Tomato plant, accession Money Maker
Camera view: bottom (45 deg); turntable rotation: 120 degrees
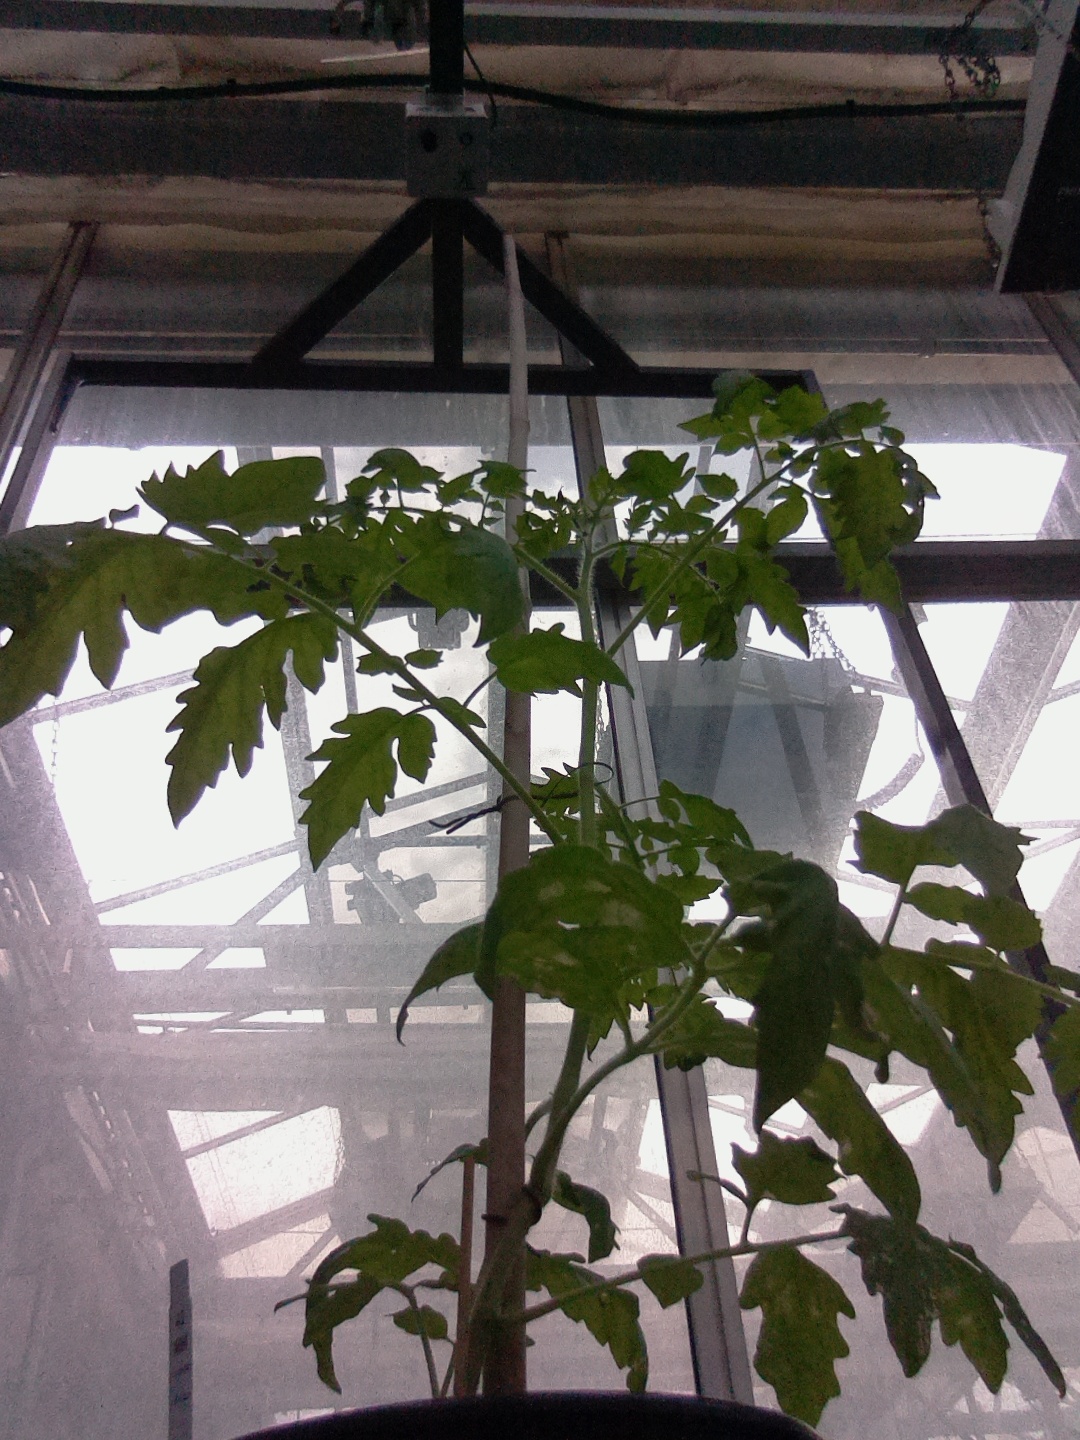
BBCH growth stage 52: 2 inflorescences visible